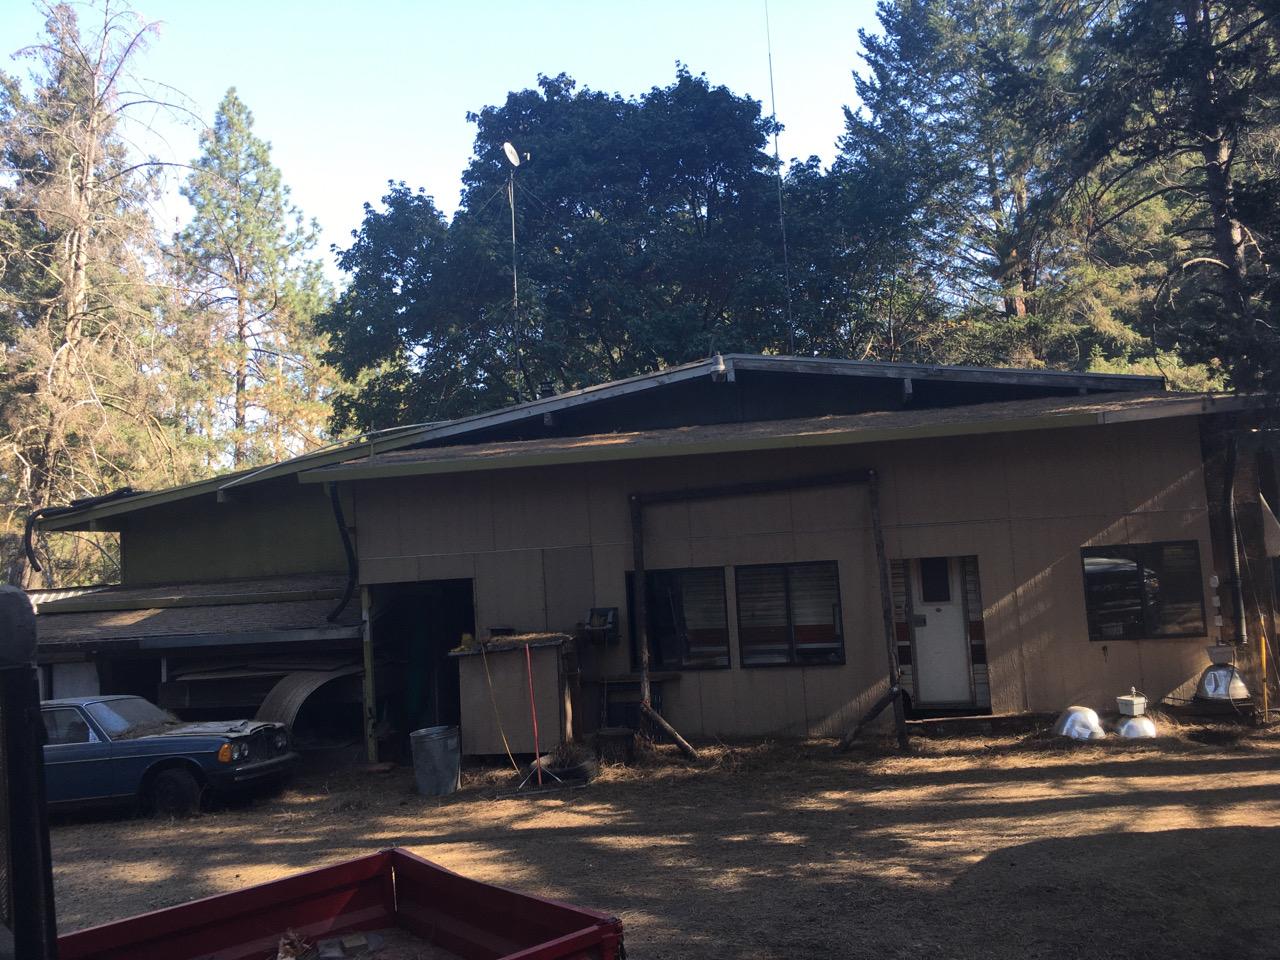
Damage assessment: no_damage